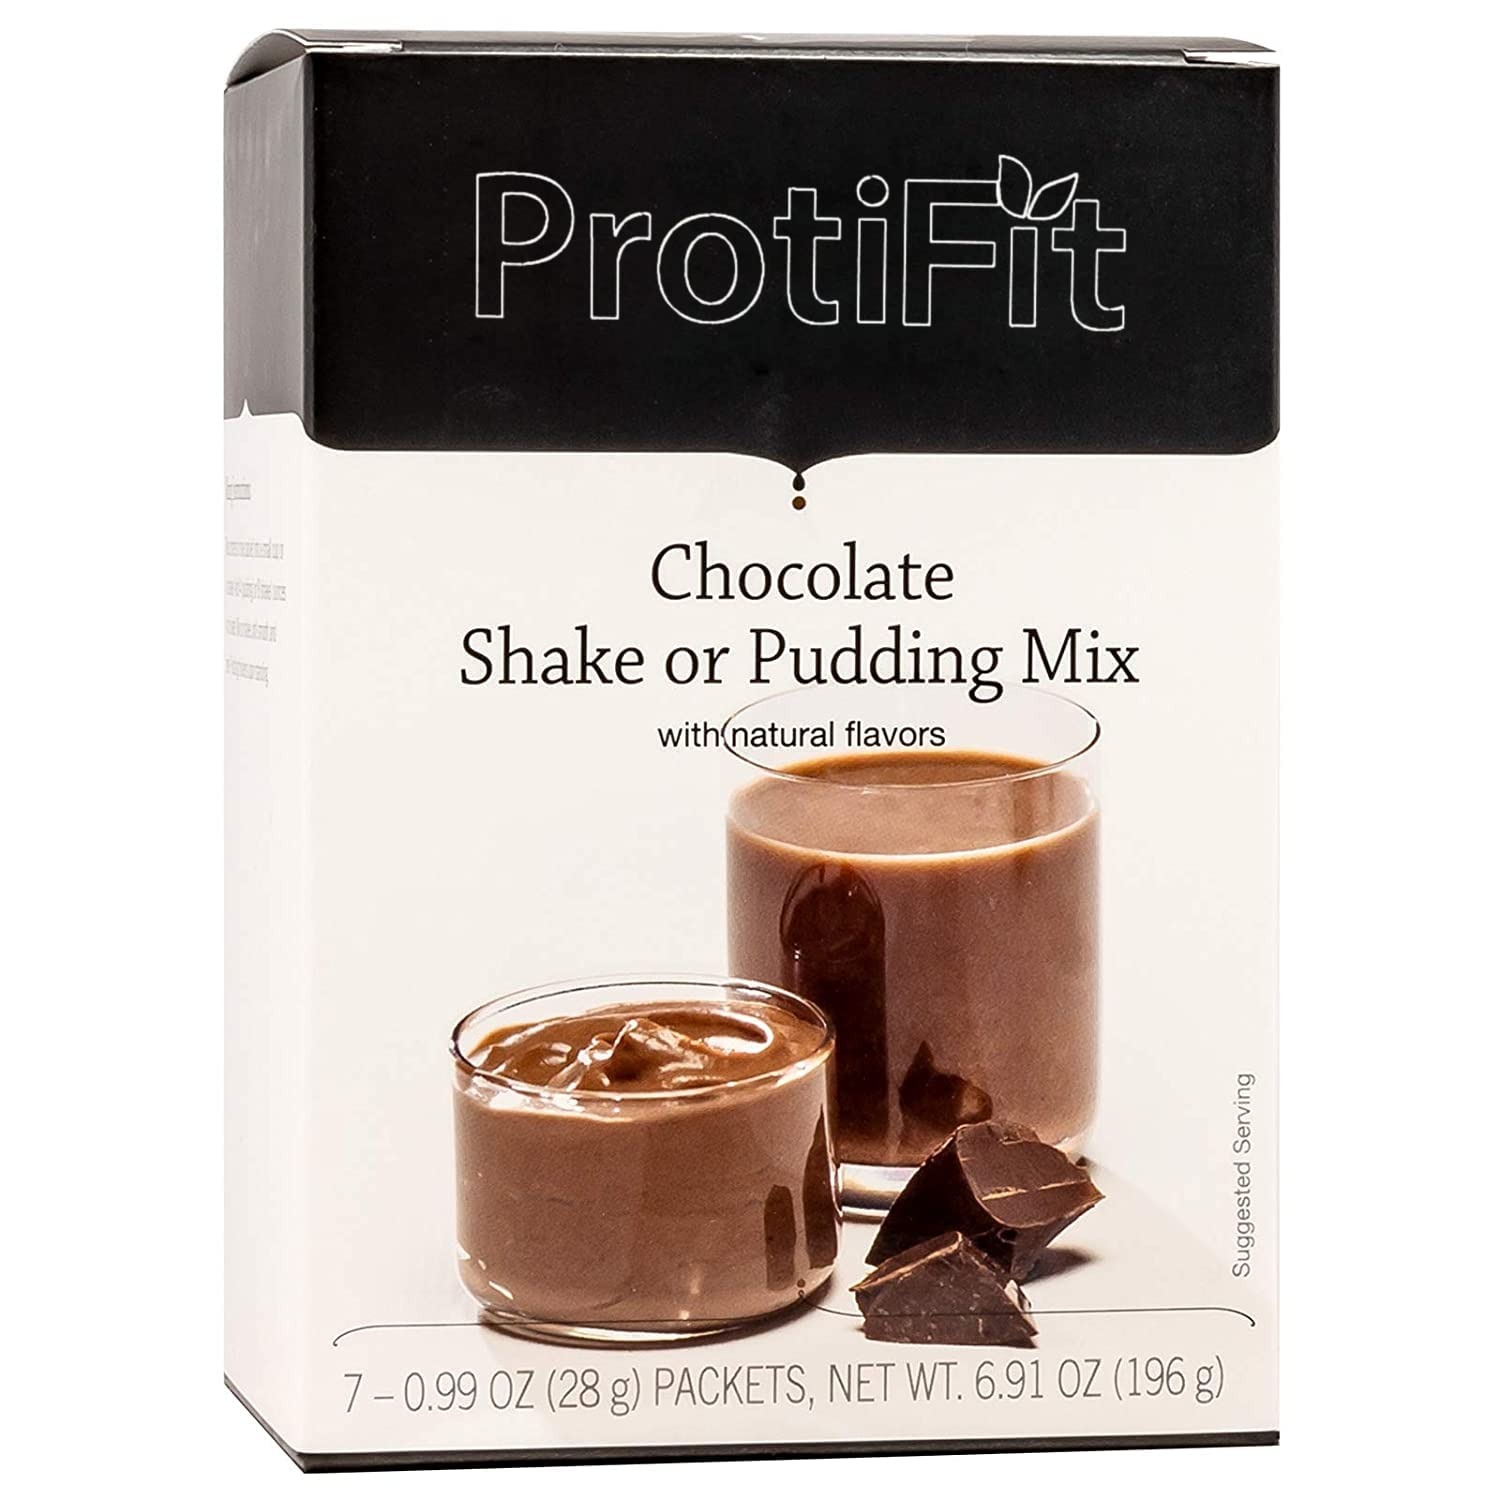
Item Name: PROTIFIT - High Protein Pudding/Shake Mix, 15g Protein, Low Calorie, Low Fat, Low Carb, Aspartame Free, Idea Protein Compatible, Meal Replacement, 7 Servings Per Box (Chocolate)
Bullet Point 1: GREAT TASTING PROTEIN POWDER - Our nutritious keto high protein chocolate shake or pudding tastes so good that you will have to double check the label. With only 100 calories and 4 net carbs you enjoy guilt free knowing that you made the healthy choice!
Bullet Point 2: PROTEIN PACKED - Each serving of our delicious gluten free chocolate pudding or shake, is loaded with 15g of protein and 3g of dietary fiber. Just a single serving will help you feel more full and reduce hunger cravings throughout the day. It also makes a great snack for athletes returning from a workout. The high protein content is great for recharging and rebuilding muscle.
Bullet Point 3: MEAL REPLACEMENT PUDDING OR SHAKE - With 20 vitamins and minerals you will have the required nutrients to help yourself feel energized all day. The chocolate pudding or shake is the perfect meal replacement for weight loss. Each serving is also keto friendly, gluten free, and a bariatric surgery must have, making it a perfect addition to any weight loss diet.
Bullet Point 4: CONVENIENT PACKAGING - Each box contains 7 individual servings of pudding or shake mix making it easy to bring on the go to work, school, or even a workout. Forget the giant protein canisters and add this to your 100 calorie snack pack. Just add water and shake or stir and you’ll be ready to enjoy.
Bullet Point 5: TRUSTED BRAND: PROTIFIT is committed to providing highly nutritional products that are supported by hospitals, physicians and clinics all over the country.
Product Description: <p><b>PROTIFIT - High Protein Chocolate Shake Or Pudding</b></p><p>The high protein chocolate shake or pudding by PROTIFIT tastes great and is a great addition to any weight loss regiment.&nbsp; With only 100 calories and 4 net carbs, you can enjoy guilt free knowing that you made a healthy choice.&nbsp; With 15g of protein and 3g of dietary fiber you will feel more full for longer.&nbsp; With 20 vitamins and minerals you will have the required nutrients to help yourself feel energized all day.&nbsp; The chocolate pudding or shake is the perfect meal replacement for weight loss.&nbsp;&nbsp;</p><p><b>Ingredients:&nbsp;</b></p><p>Protein blend (calcium caseinate, milk protein concentrate, sodium caseinate), cocoa powder (processed by alkali), fructose, skim milk powder, natural and artificial, sunflower oil, maltodextrin, sea salt, modified, corn starch, vitamin and mineral mix (ascorbic acid, ferrous fumurate, vitamin E as acetate, niacinamide, copper gluconate, zinc oxide, calcium d-panthenate, manganese sulfate, pyridoxine HCI, riboflavin, thiamine mononitrate, vitamin A as palmitate, chromium chloride, folic acid, d-bioth, potassium iodide, sodium molybdate, sodium selenite, phytadione as vitamin K1, cholecalciferol as vitamin D3, cyanocobalamin as vitamin B12), guar gum, dipotassium phosphate, magnesium oxide, sunflower lecithin, sucralose &amp; acesulfame-potassium (non-nutritive sweeteners), soy lecithin, silicon dioxide, mono-diglycerides, tocopherols</p><p><i>Contains: Milk</i></p><p><i>Manufactured in a facility that also processes eggs, wheat, peanuts, and tree nuts.&nbsp;</i></p><p><b>Directions:</b></p><p>For a shake: Add contents of one pack to a large glass (10 oz).&nbsp; Add 8 ounces of cold water.&nbsp; Stir thoroughly and drink.&nbsp;</p><p>For a pudding: Add contents of one pack to a small cup.&nbsp; Add 3 to 4 ounces of cold water.&nbsp; Mix with a spoon until smooth and eat. &nbsp; </p>
Value: 7.0
Unit: Ounce

Price: 14.99